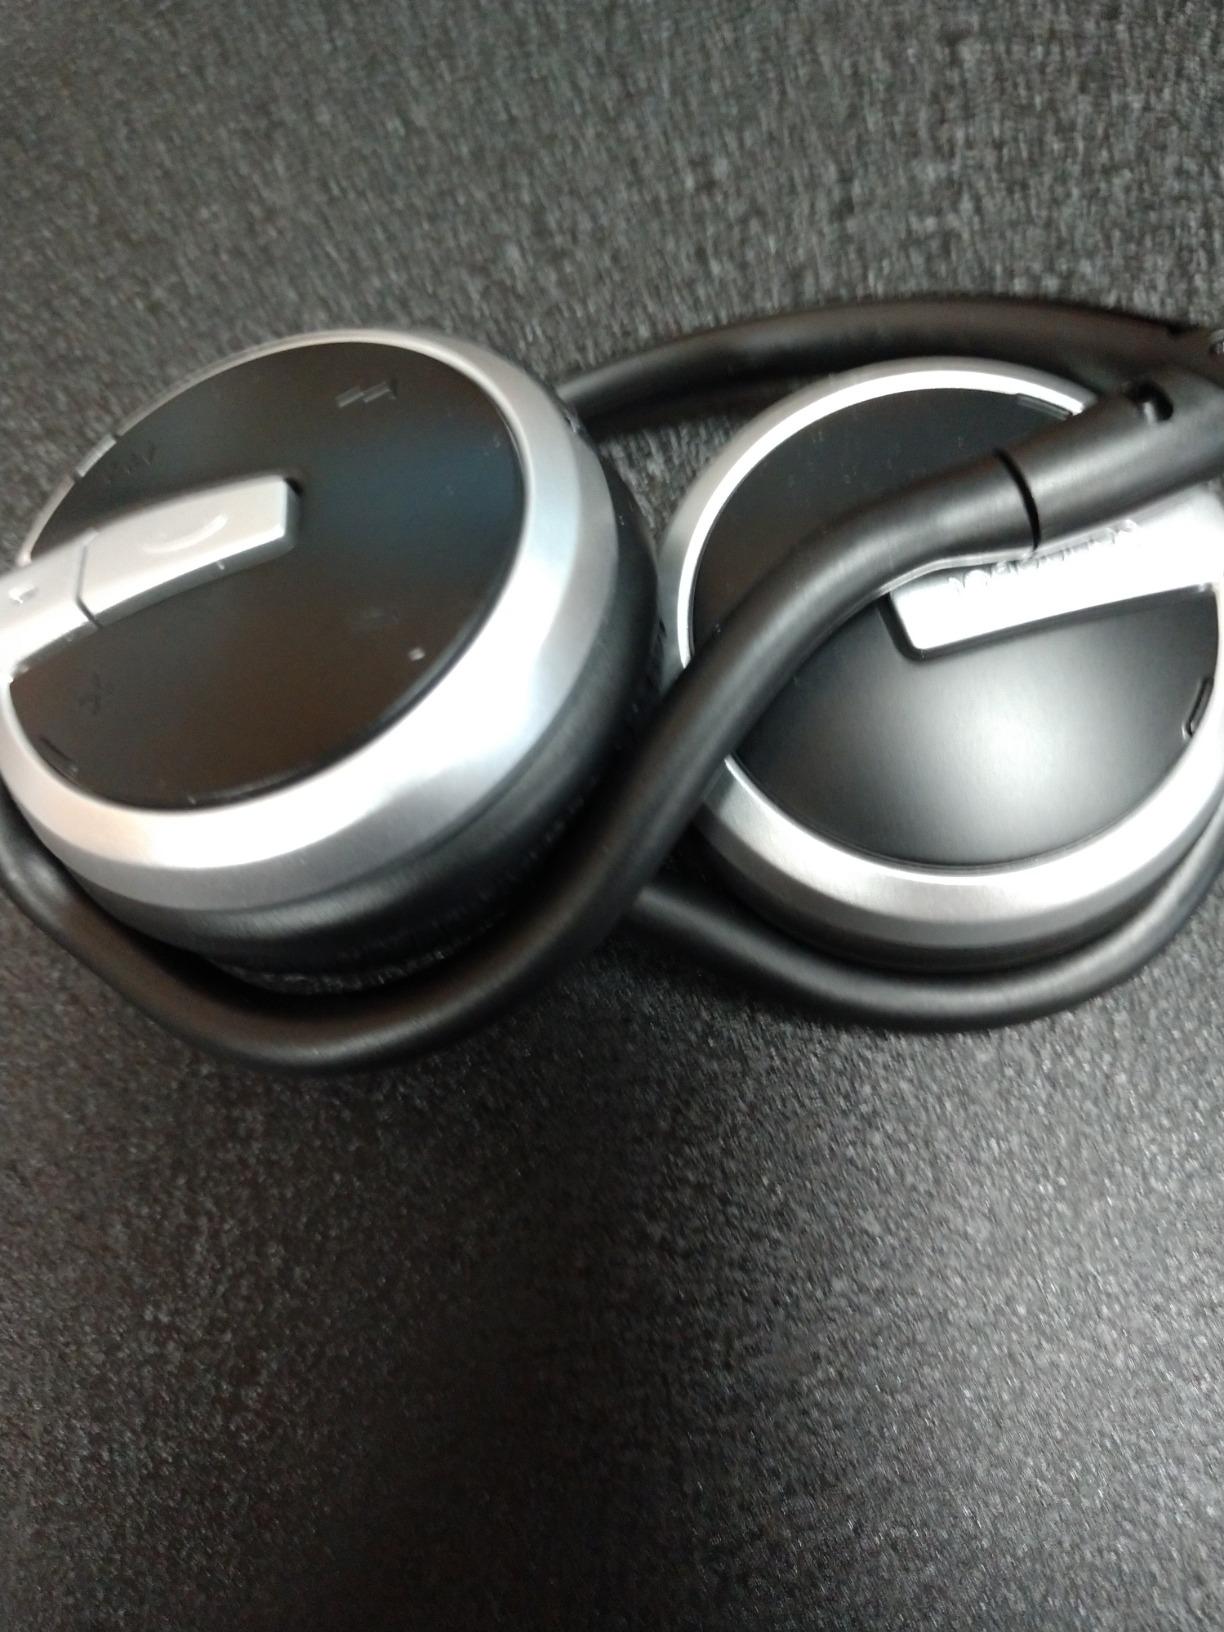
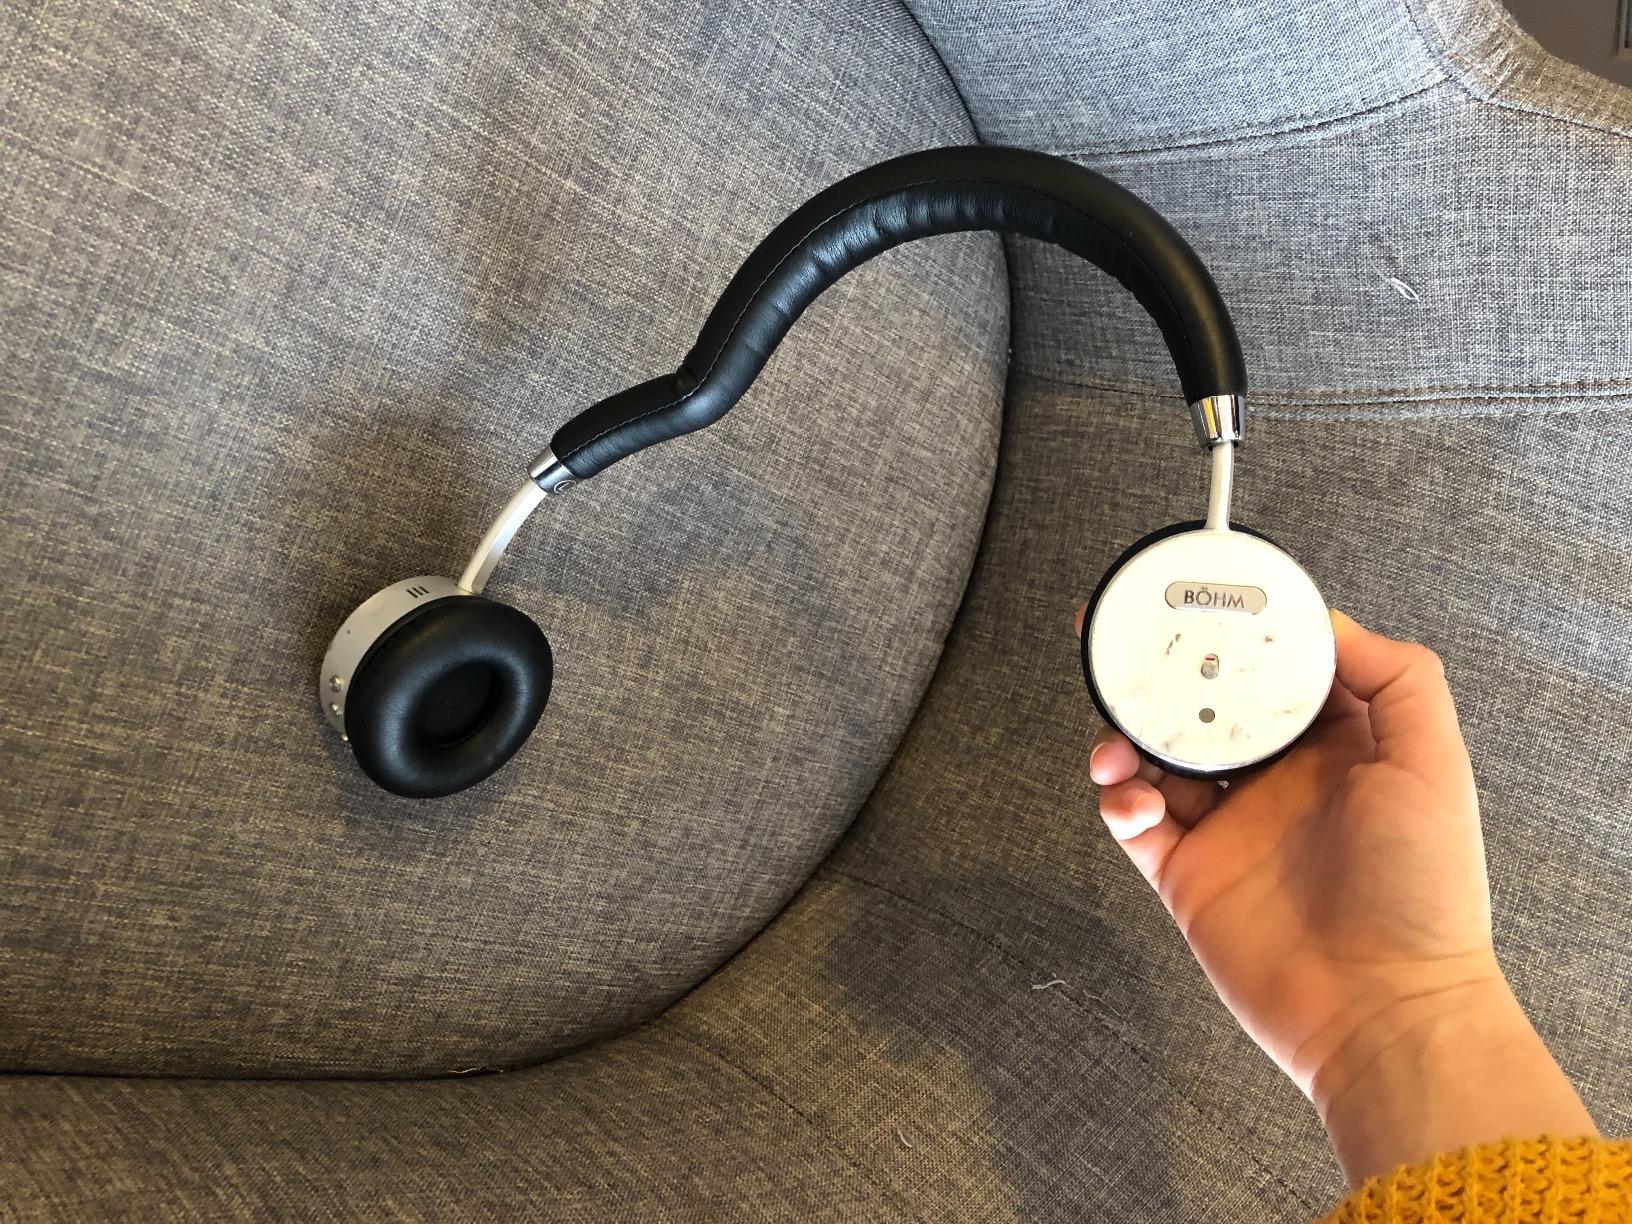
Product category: headphones
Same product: no